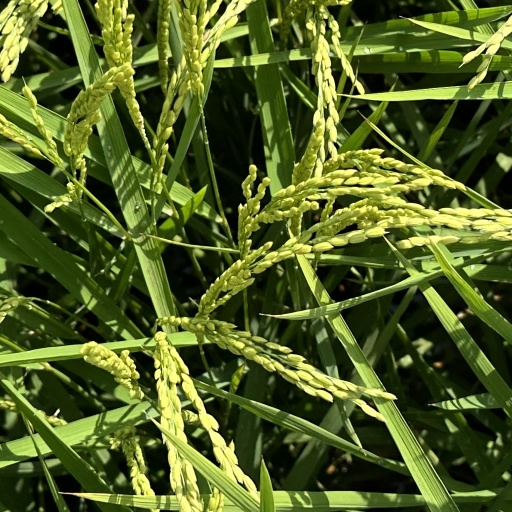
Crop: rice